Alibabavum 40 Thirudargalum (1956 film)

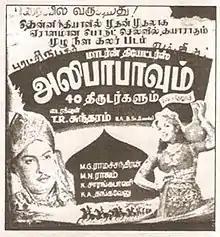
Theatrical release poster

Alibabavum 40 Thirudargalum is a 1956 Indian Tamil-language fantasy swashbuckler film directed and produced by T. R. Sundaram of Modern Theatres. The film stars M. G. Ramachandran and P. Bhanumathi, with K. Sarangapani, P. S. Veerappa, K. A. Thangavelu, M. N. Rajam, Sushila, Vidhyavathi, and M. G. Chakrapani in supporting roles. It revolves around Alibaba, a woodcutter who becomes wealthy after finding a secret treasure cave, but must keep his source of wealth a secret to lead a peaceful life.